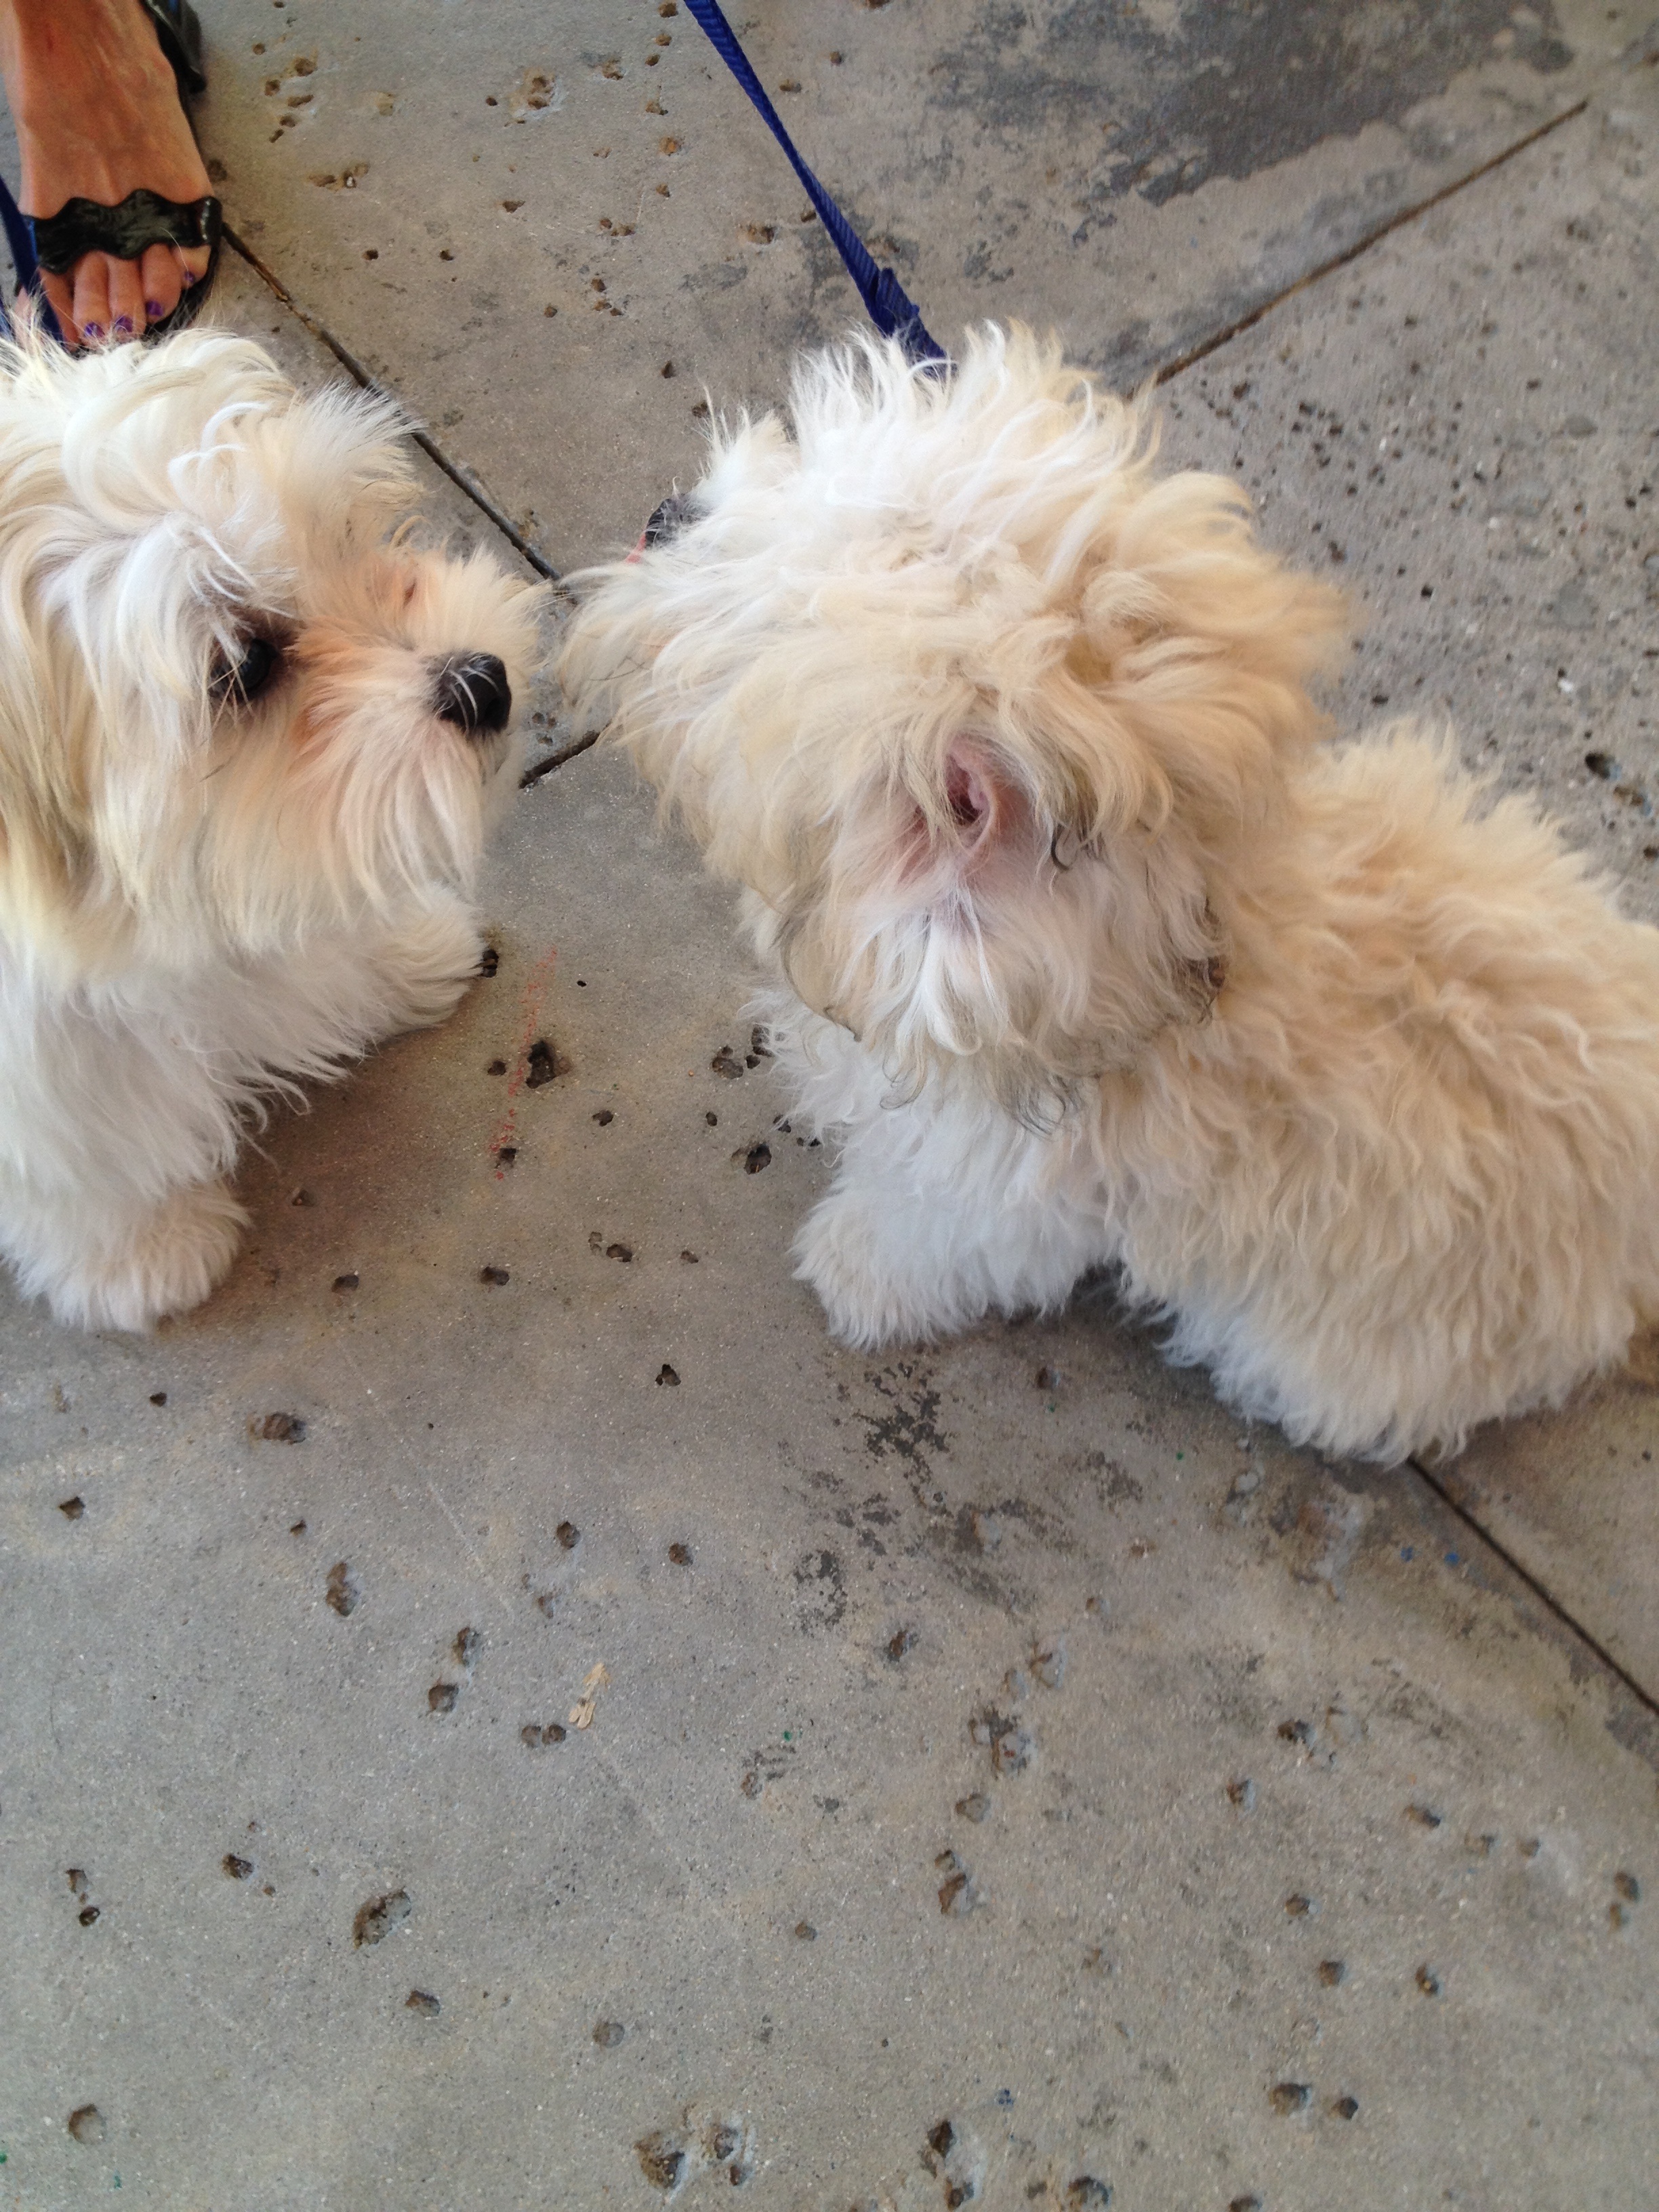
dog, fluffy, mammal, dogs, vertebrate, pair, dog breed, lhasa apso, shaggy, twins, maltese, bichon, shih tzu, pedigreed, bolognese, coton de tulear, havanese, dog like mammal, dog breed group, schnoodle, dandie dinmont terrier, dog crossbreeds, morkie, poodle crossbreed, shaggy dogs, lowchen